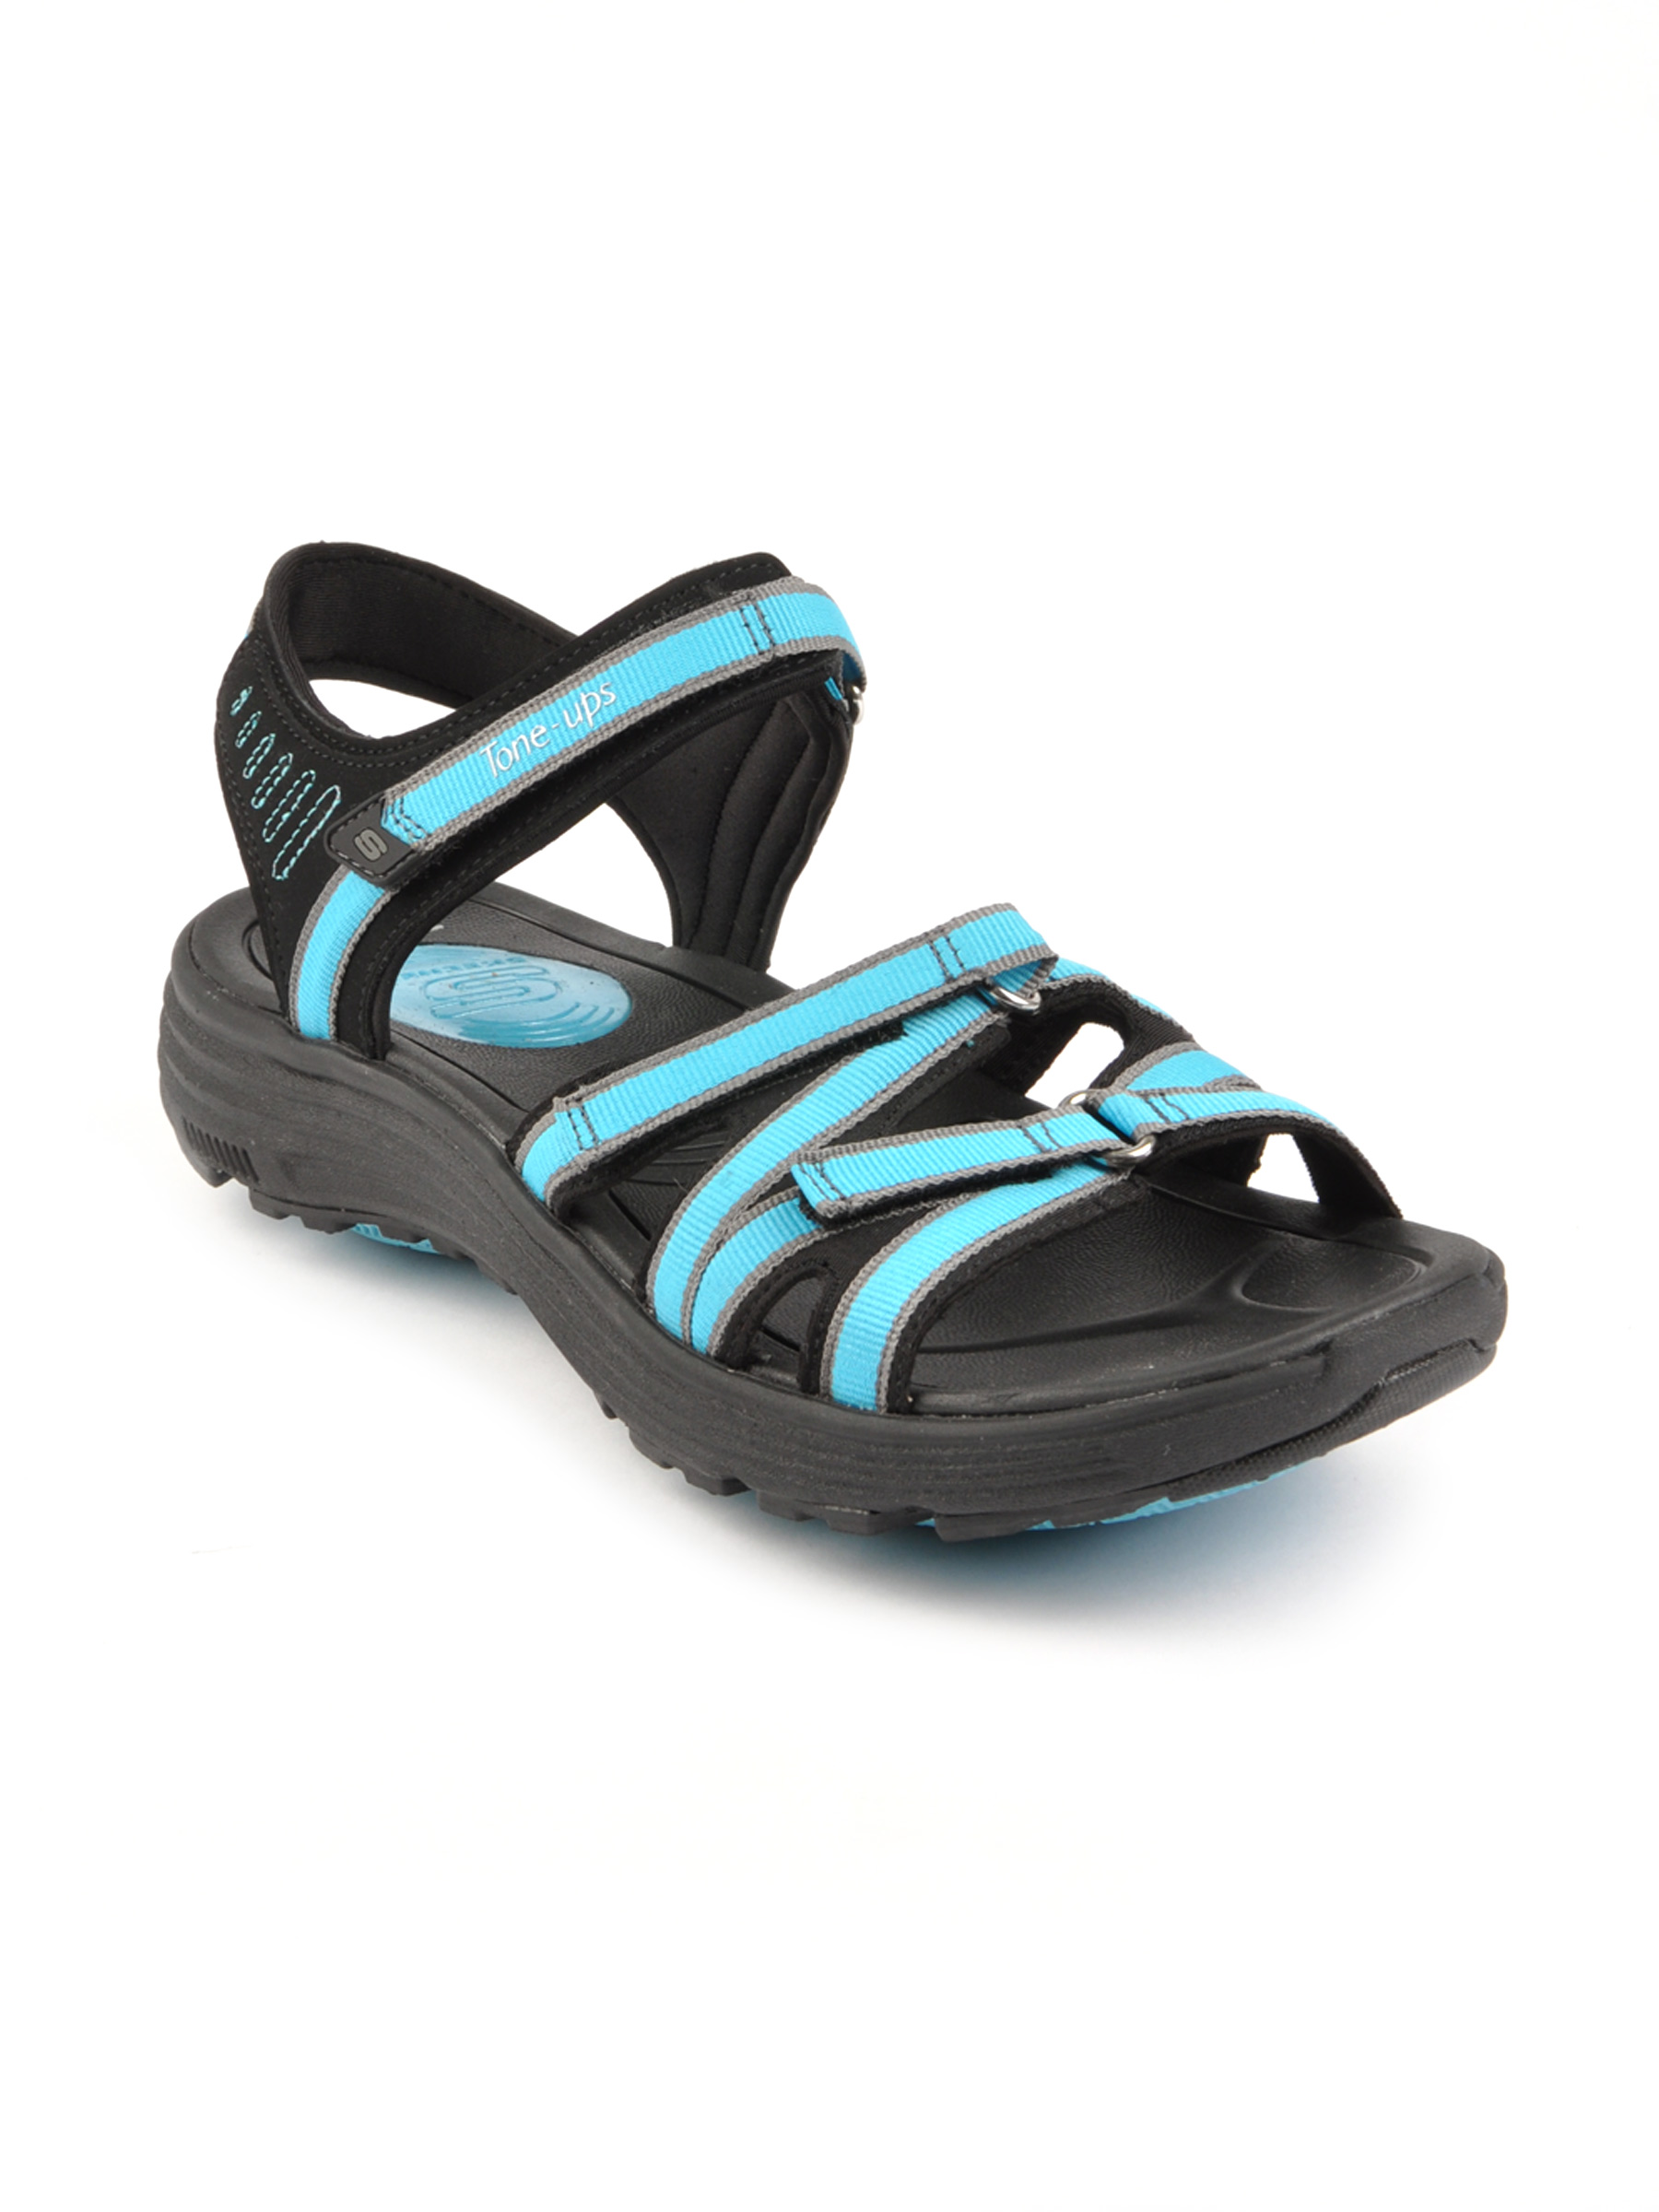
Skechers Women Tone Black Sandals
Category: Footwear / Shoes / Flats
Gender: Women
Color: Black
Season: Winter 2015
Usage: Casual